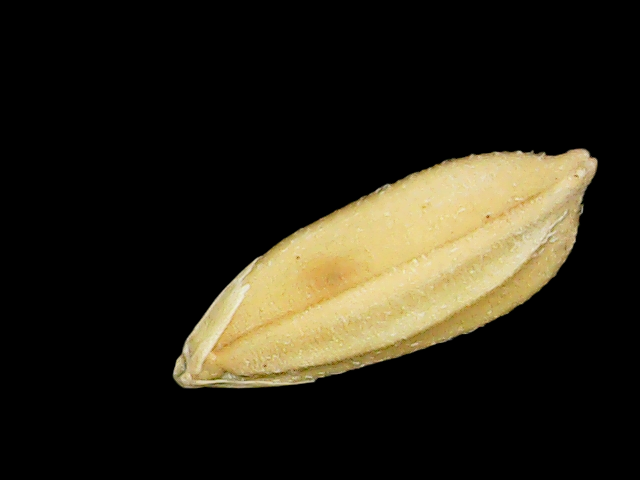
Rice variety: Binadhan08